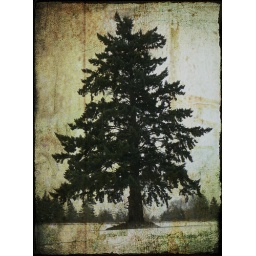
The lone tree in an empty field